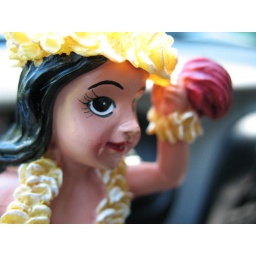
Hula girl in dad's truck